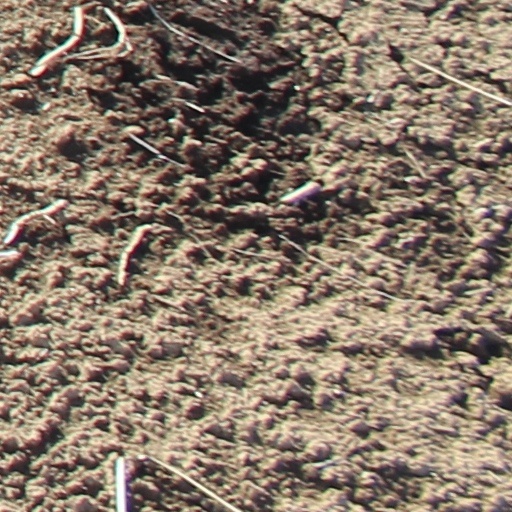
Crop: wheat